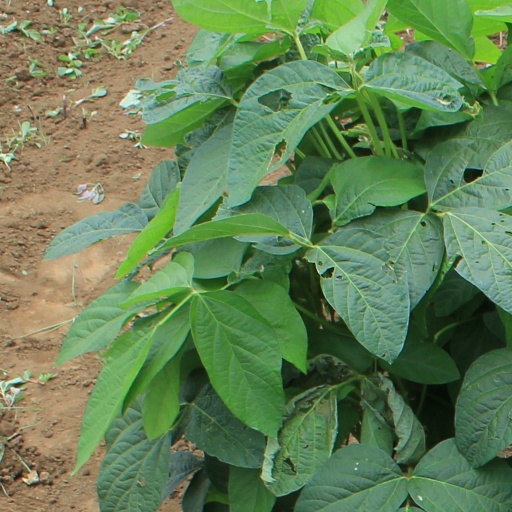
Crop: soybean